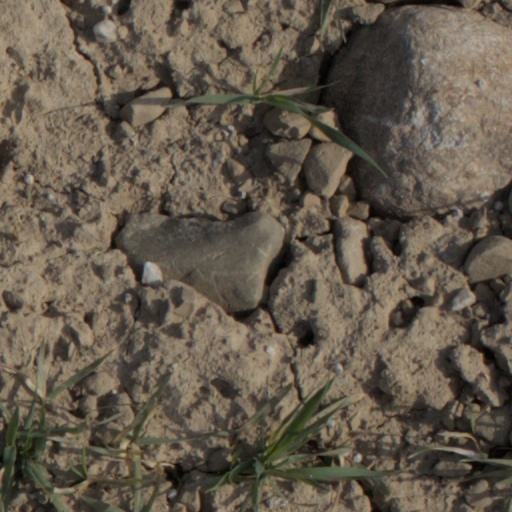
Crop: wheat